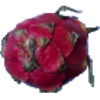
Label: Pitahaya Red 1